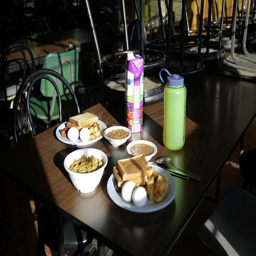
A table with plates of breakfast food and drinks on it.
a bunch of plates and bowls of breakfast food.
A table topped with plates and bowls of food.
Plates and bowls of breakfast food are on a table.
A table that has some plates of food on it.